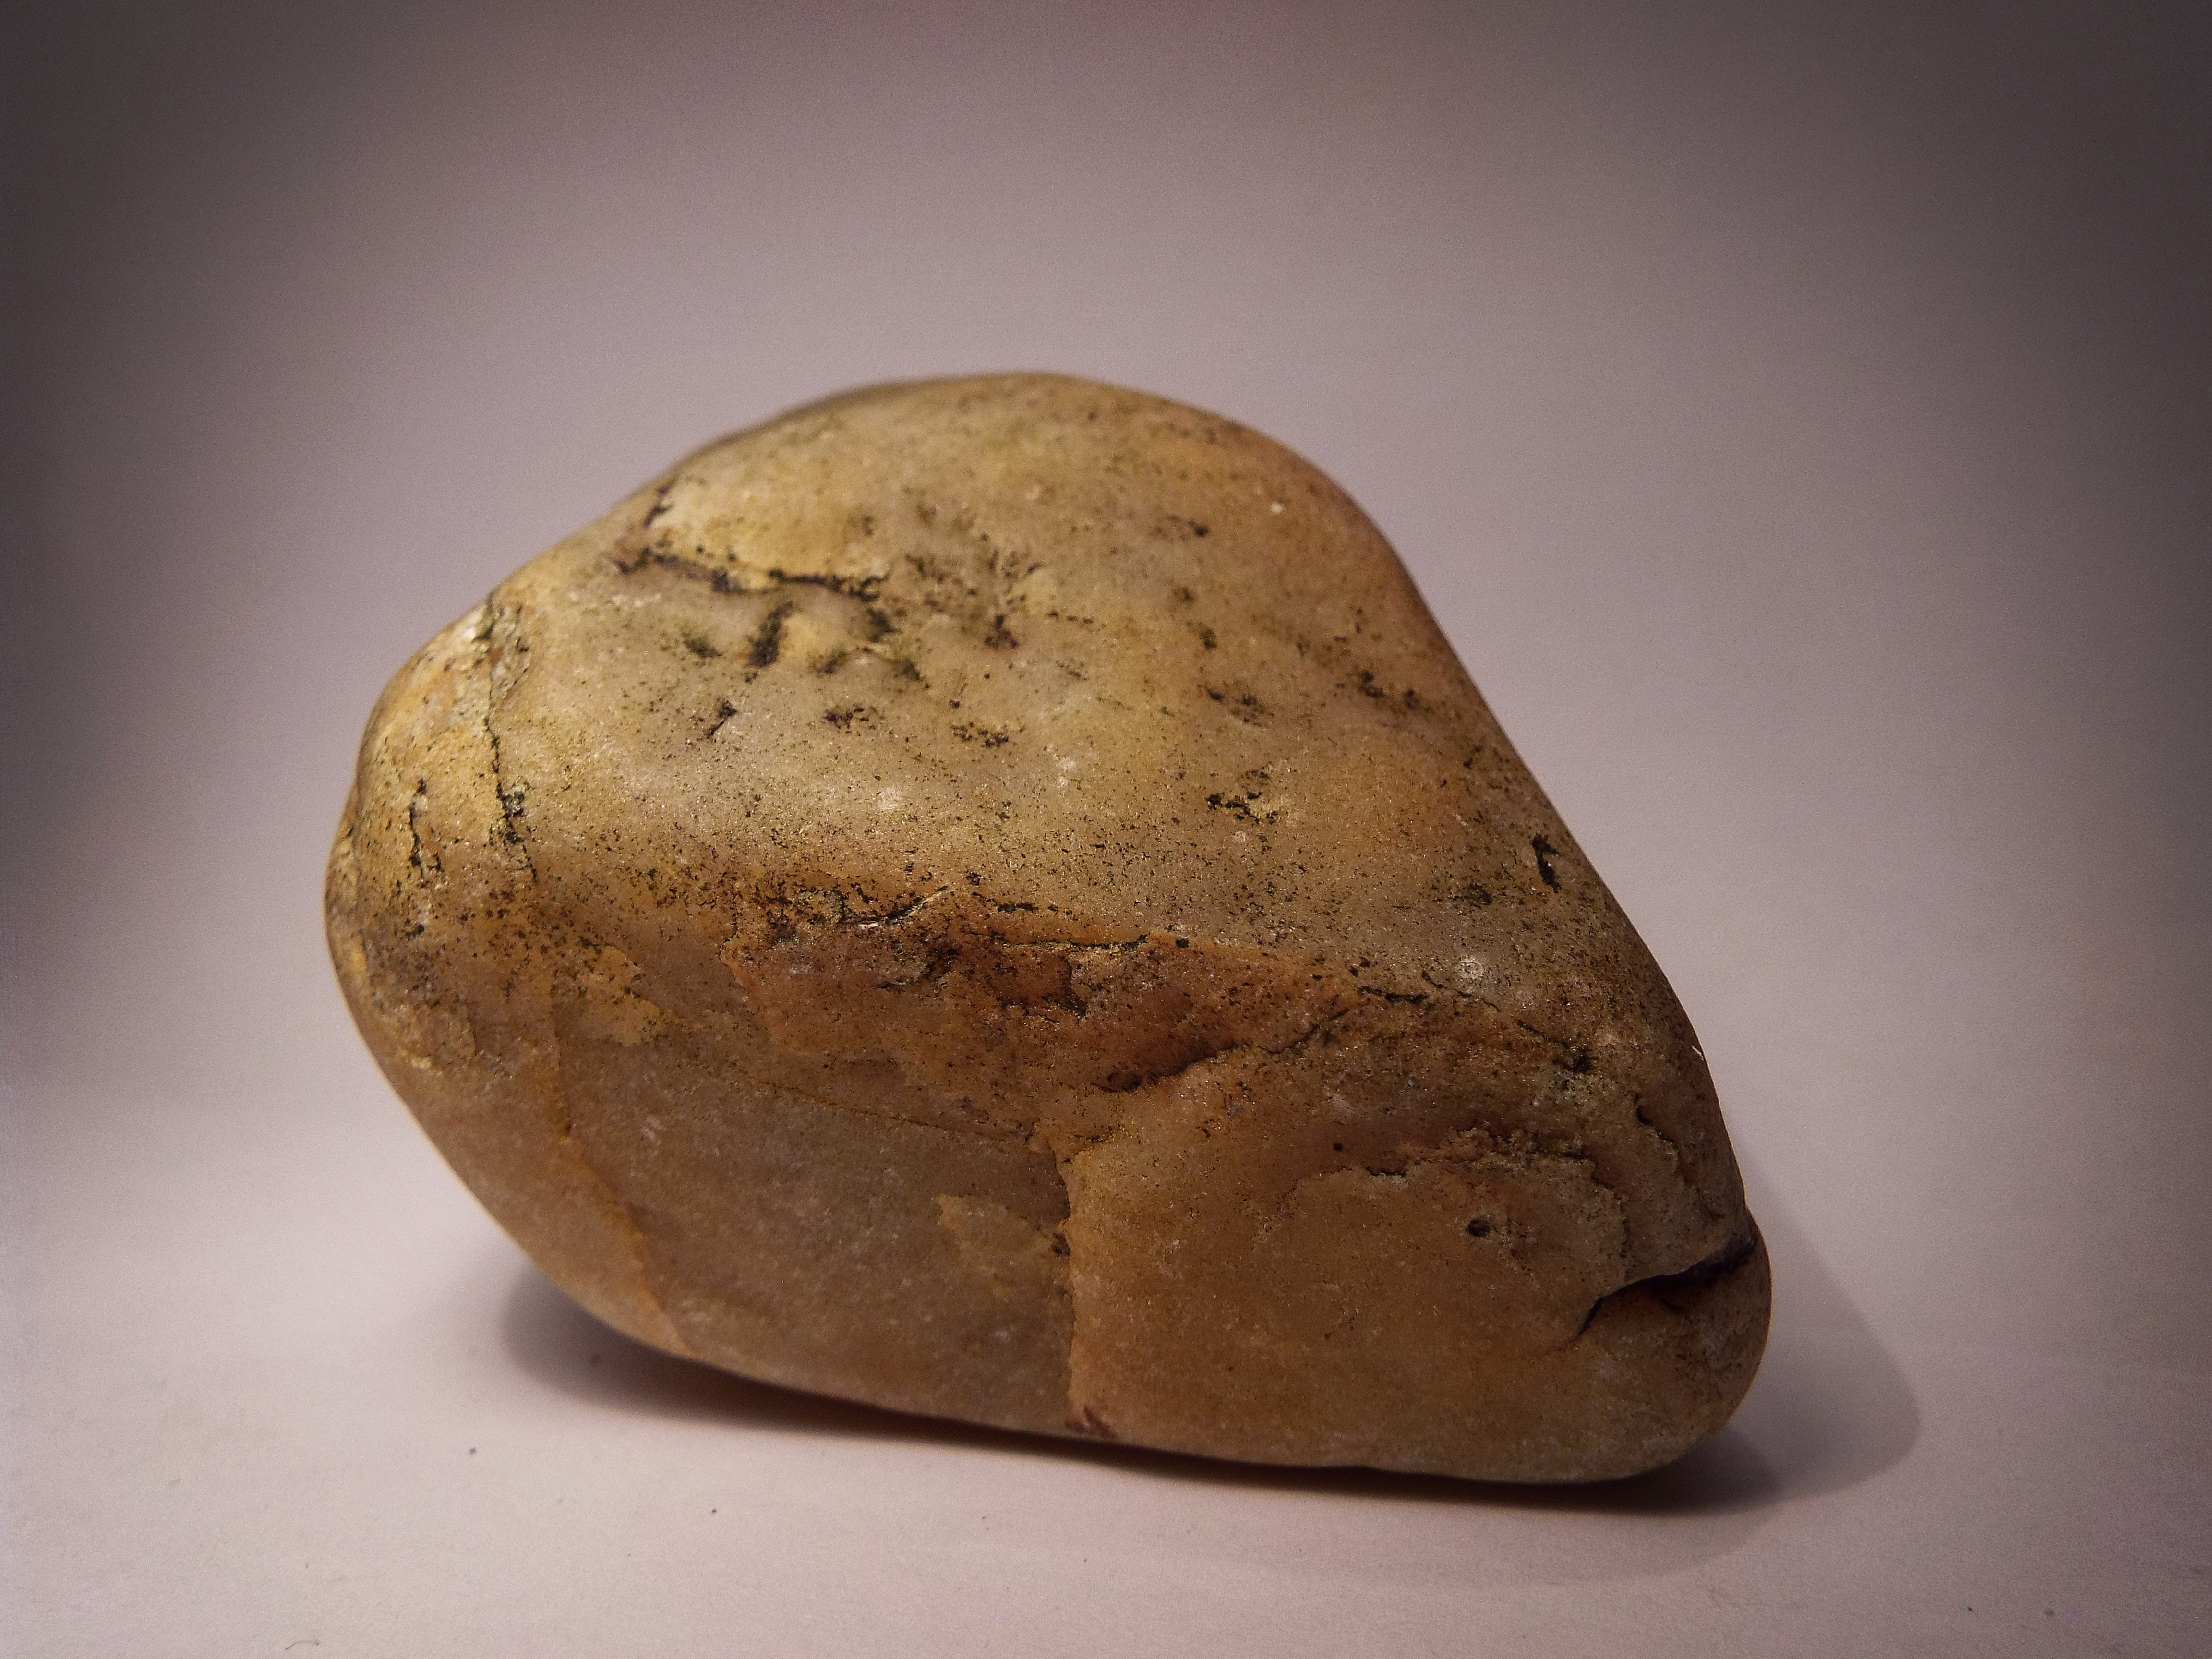
nature, rock, stone, food, produce, vegetable, macro, brown, background, wallpaper, mineral, flowering plant